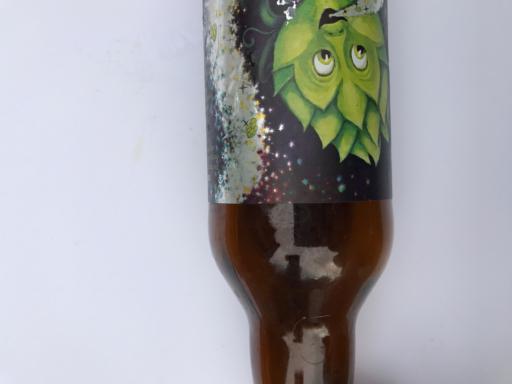
Label: glass